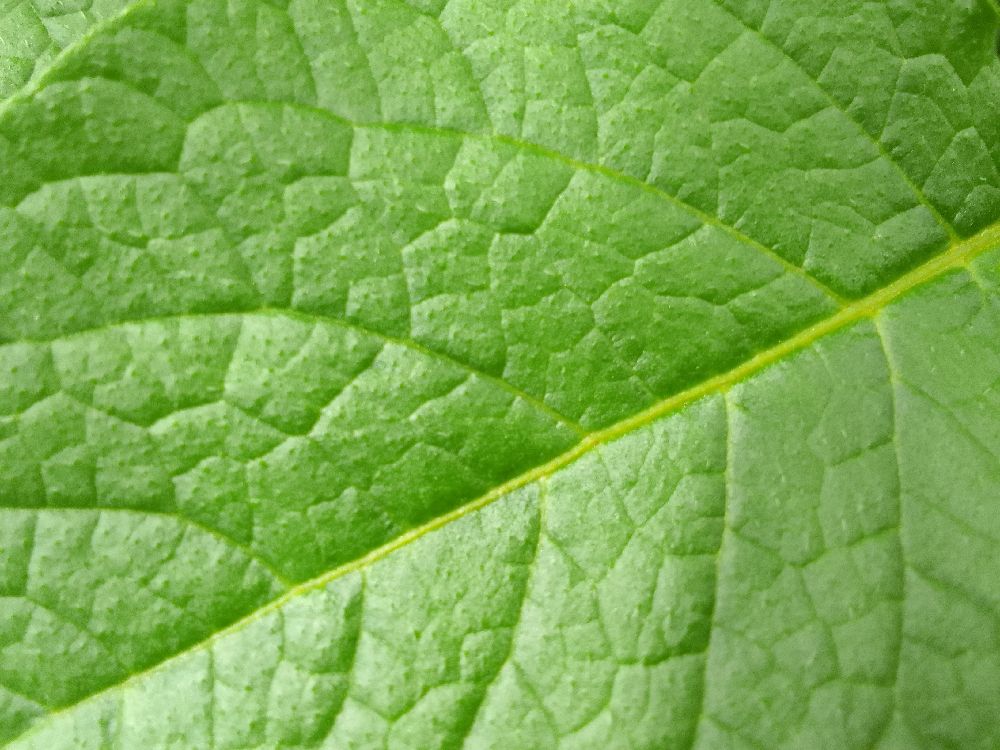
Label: Healthy